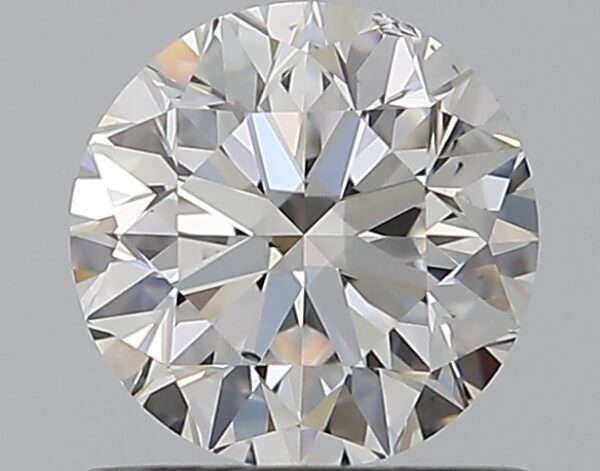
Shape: round
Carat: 0.8
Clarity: SI1
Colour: D
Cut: VG
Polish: EX
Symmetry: VG
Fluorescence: M
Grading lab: GIA
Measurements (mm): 5.76 x 5.81 x 3.73